K3 (group)

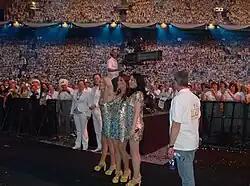
K3 guest performance - Amsterdam - 2011

The first single with Huisman as part of the group, "MaMaSé!", became a smash hit, peaking at number one for six consecutive weeks in The Netherlands and for seven weeks in Belgium. It listed in the top three of both countries' year-end charts. The album of the same name entered the year-end album chart in both countries in 2009, 2010 and 2011.